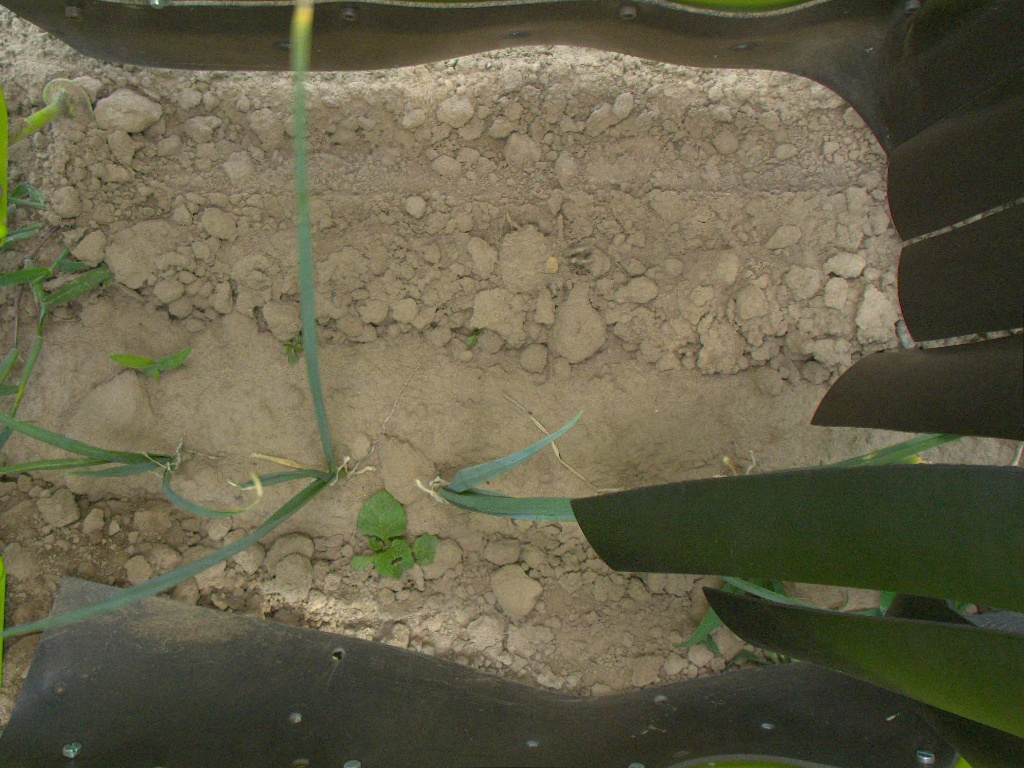
Crop: leek
Objects: leek, leek, leek, stem_leek, stem_leek, stem_leek